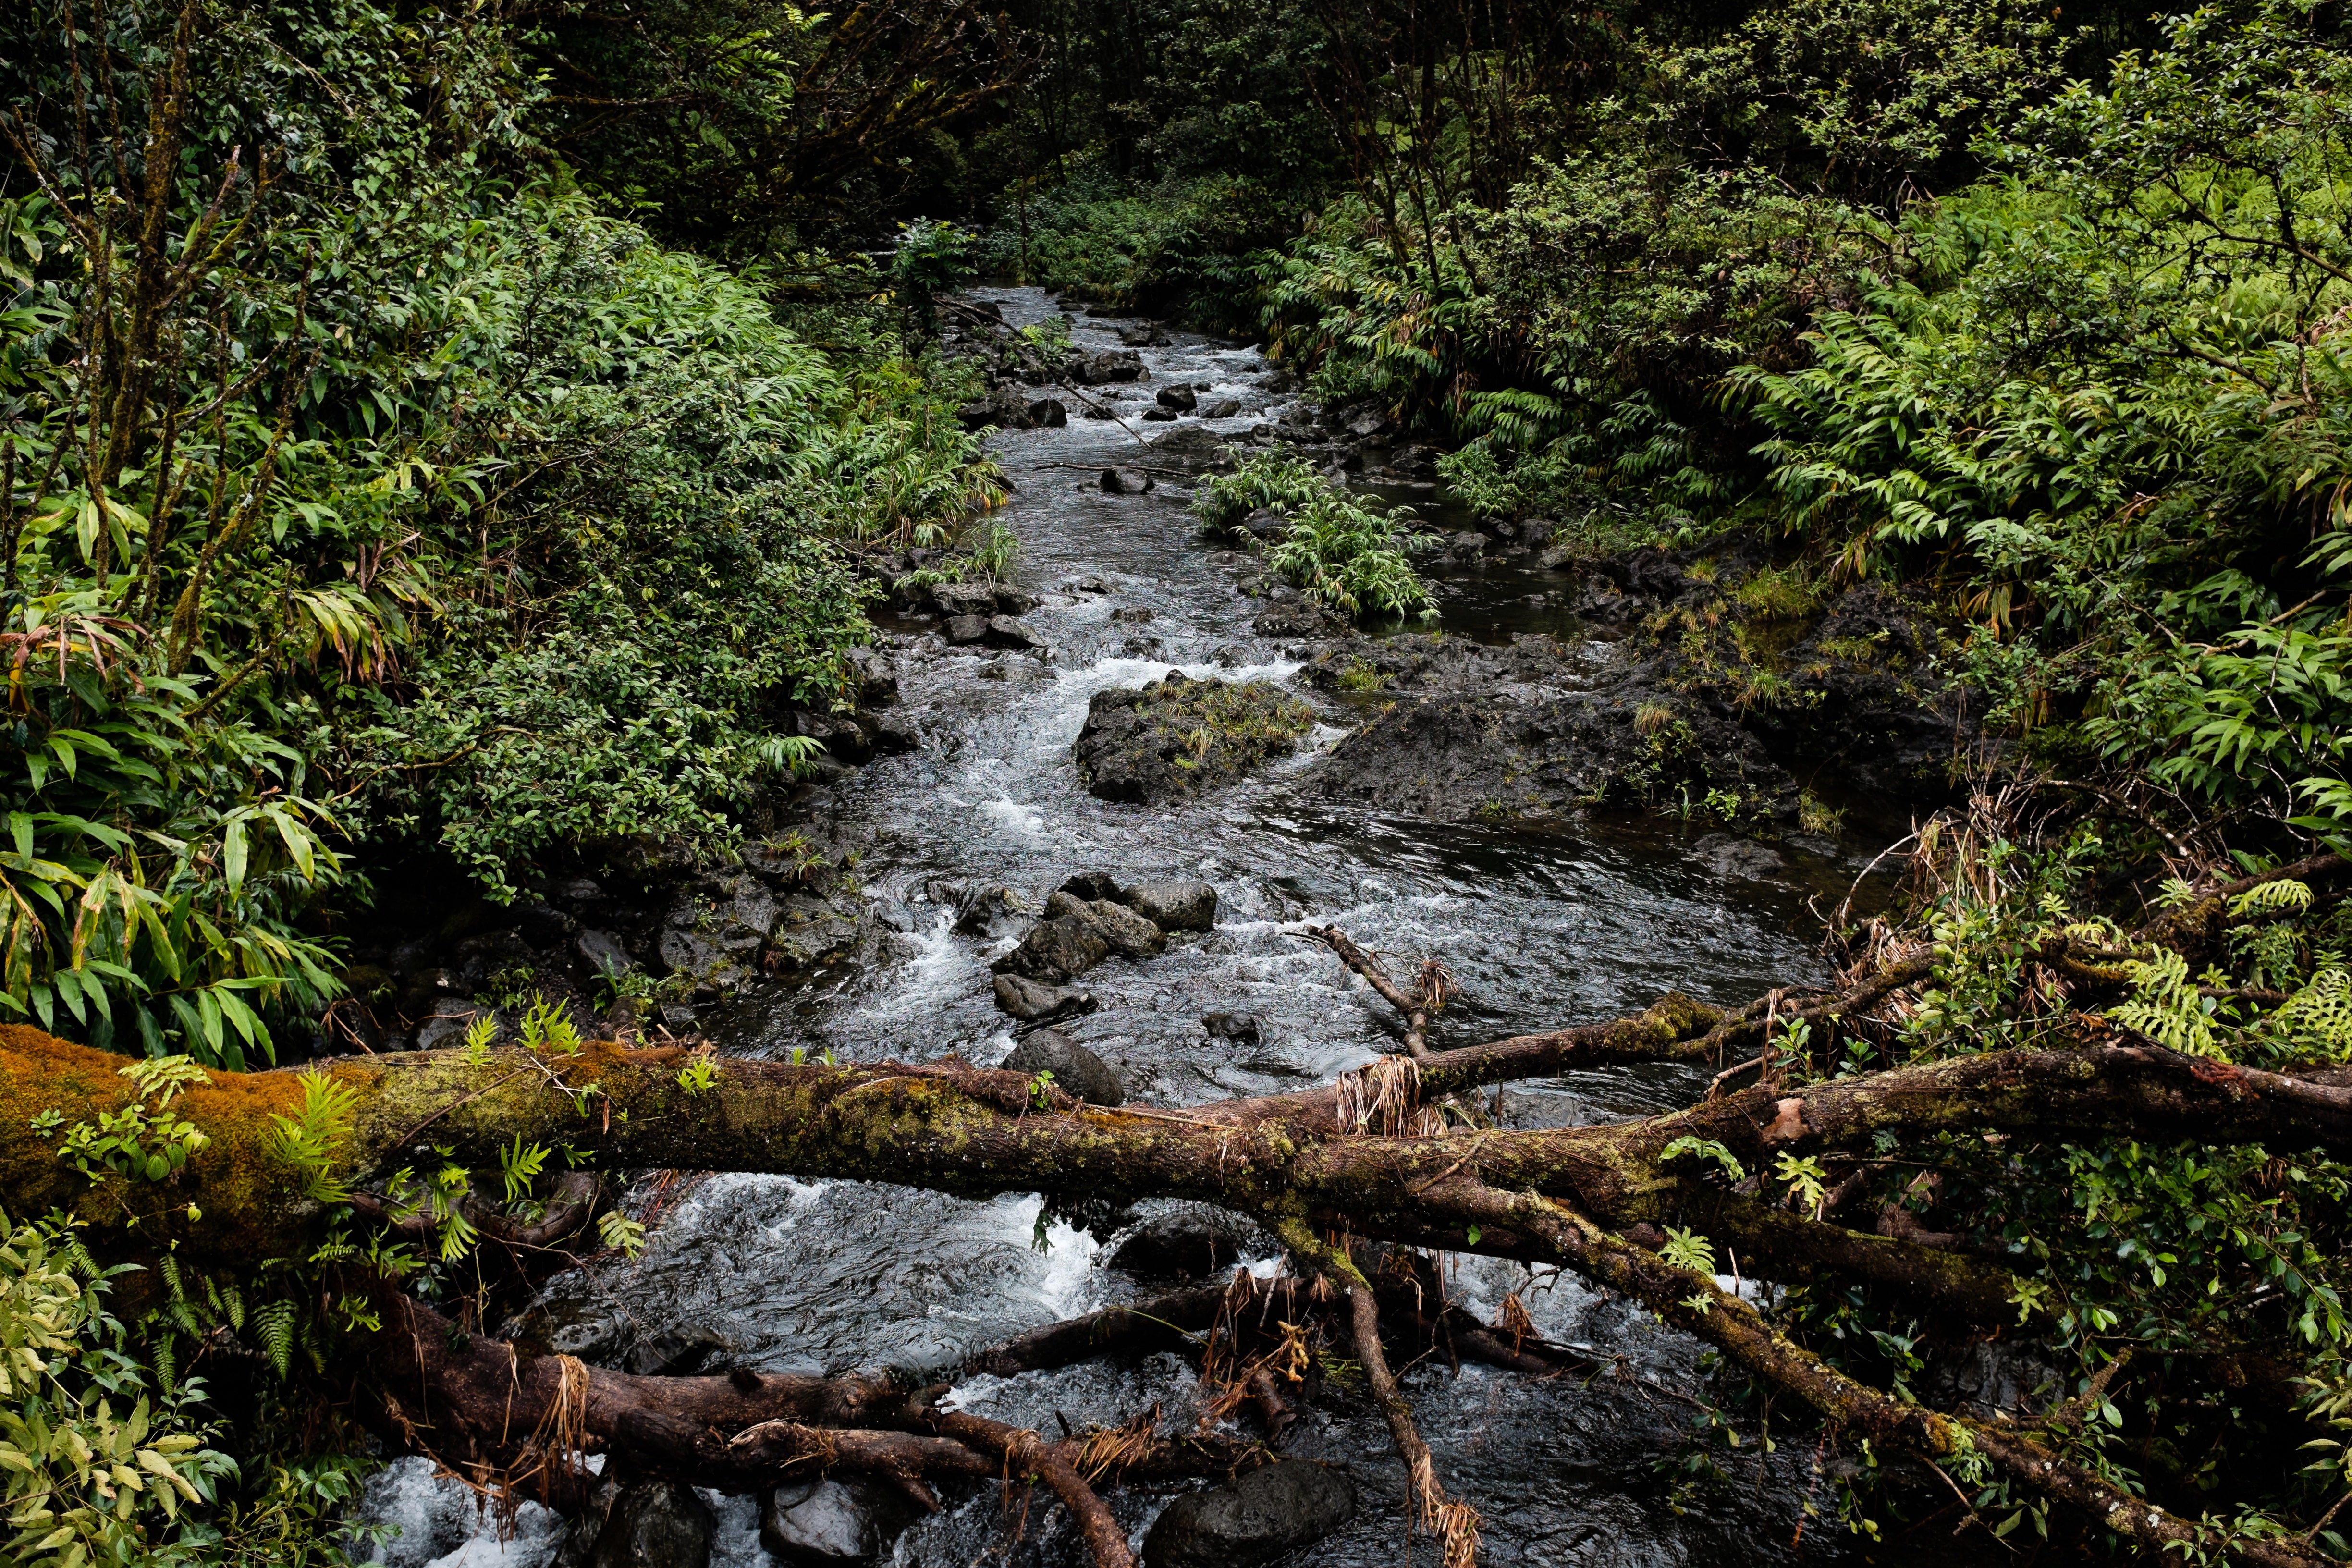
tree, water, nature, forest, rock, waterfall, creek, wilderness, wood, trail, leaf, river, valley, stream, jungle, autumn, rapid, body of water, vegetation, rainforest, ravine, woodland, habitat, water feature, ecosystem, watercourse, old growth forest, natural environment, geographical feature